Tansen (crater)

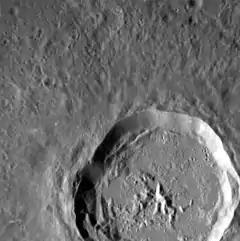
MESSENGER NAC

Tansen is a crater on Mercury. Its name was adopted by the International Astronomical Union (IAU) in 1976. The crater is named for Tansen, Mughal composer from the court of Akbar. The crater was first imaged by Mariner 10 in 1974.